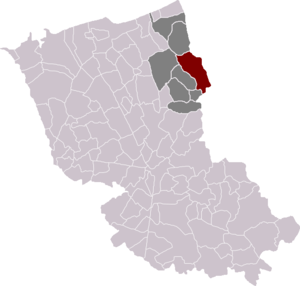
Hondschoote est une commune française située dans le département du Nord et la région Hauts-de-France.